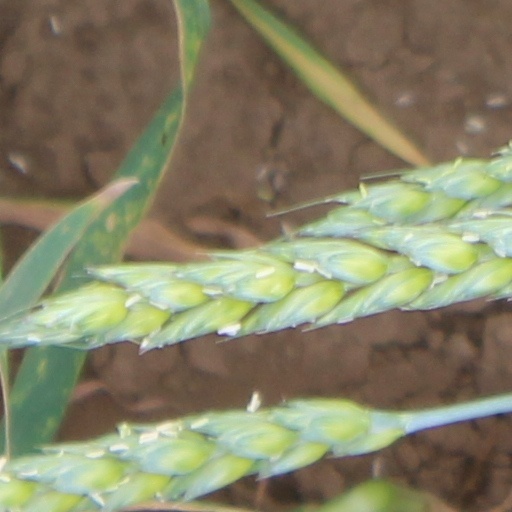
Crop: wheat